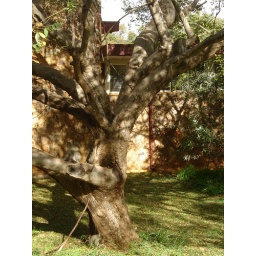
Vervet monkeys in a tree